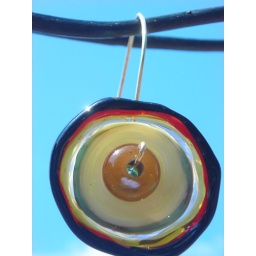
Nimmy Flora - orange, white, green in sky